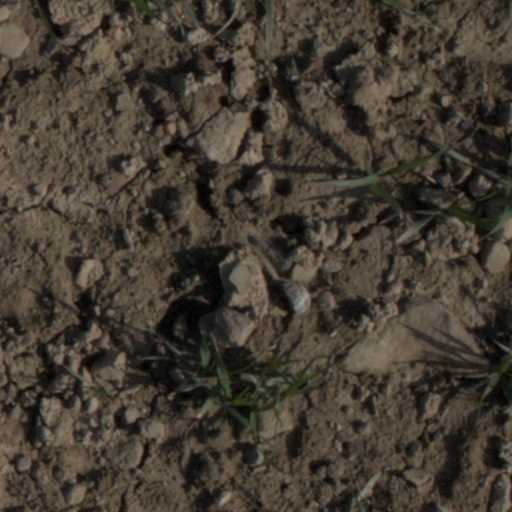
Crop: wheat